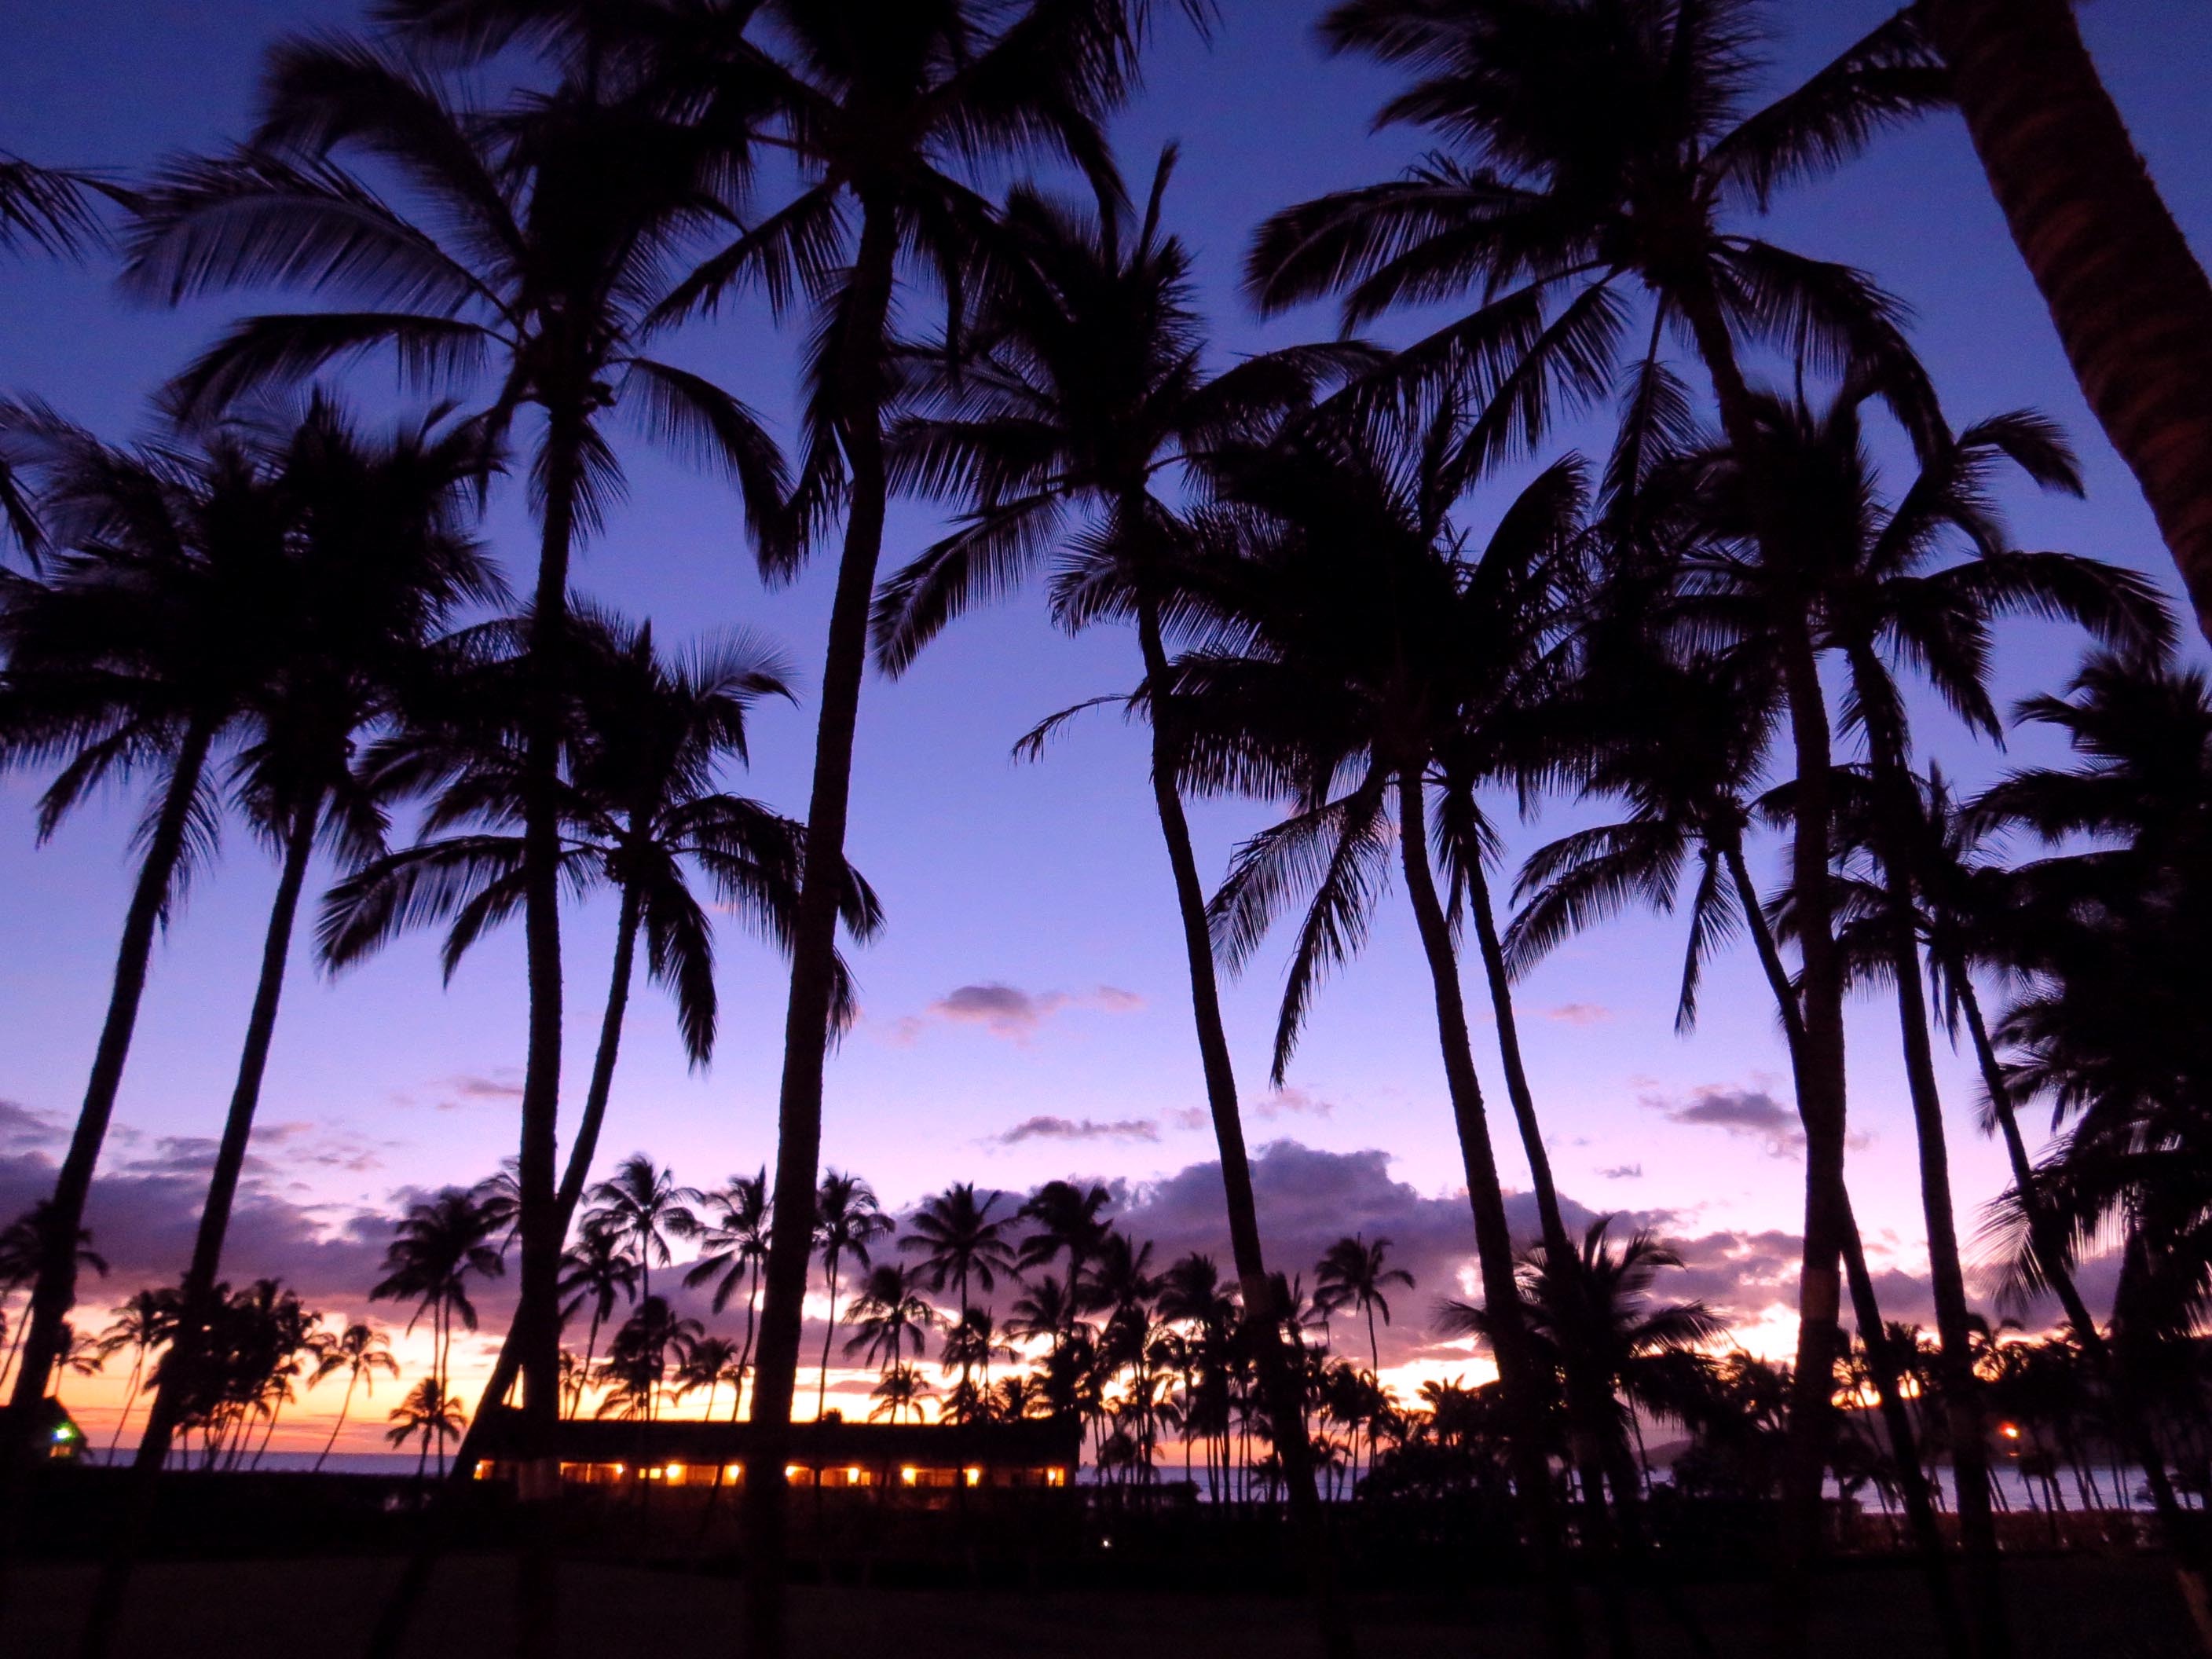
beach, sea, tree, sunset, night, dusk, evening, tropics, woody plant, arecales, palm family